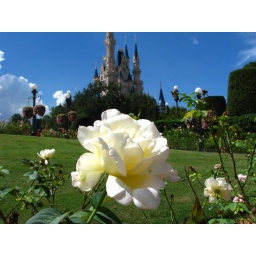
Seen in the plaza rose garden to the right of cinderella's castle